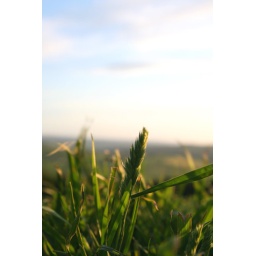
Some grass in a farm field